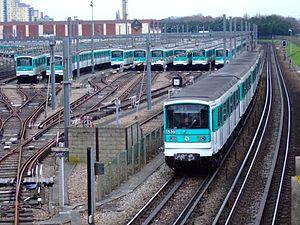
Metro Type MF67 Métropolitain de Paris, ligne 5. Passage d'une rame à la hauteur des ateliers de Bobigny
Le métro de Paris est l'un des systèmes de transport en commun desservant la ville de Paris et son agglomération. Exploité par la Régie autonome des transports parisiens, il comporte seize lignes, essentiellement souterraines, totalisant près de 220 kilomètres. Devenu l'un des symboles de Paris, il se caractérise par la densité de son réseau au cœur de la ville et par son style architectural homogène influencé par l'Art nouveau.
Les ateliers du métro de Paris ont pour mission d'assurer l'entretien courant du matériel roulant d'une ligne et, pour certains, la maintenance d'une série de rames ou de certains composants. Ils sont généralement situés à proximité d'un des terminus de chaque ligne.